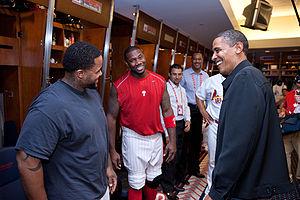
Ryan James Howard est un joueur de premier but de la Ligue majeure de baseball.
Prince Semien Fielder est un ancien joueur de baseball. Il évolue dans les Ligues majeures de baseball de 2005 à 2016.